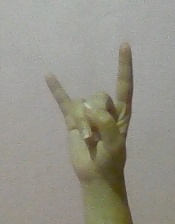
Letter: la